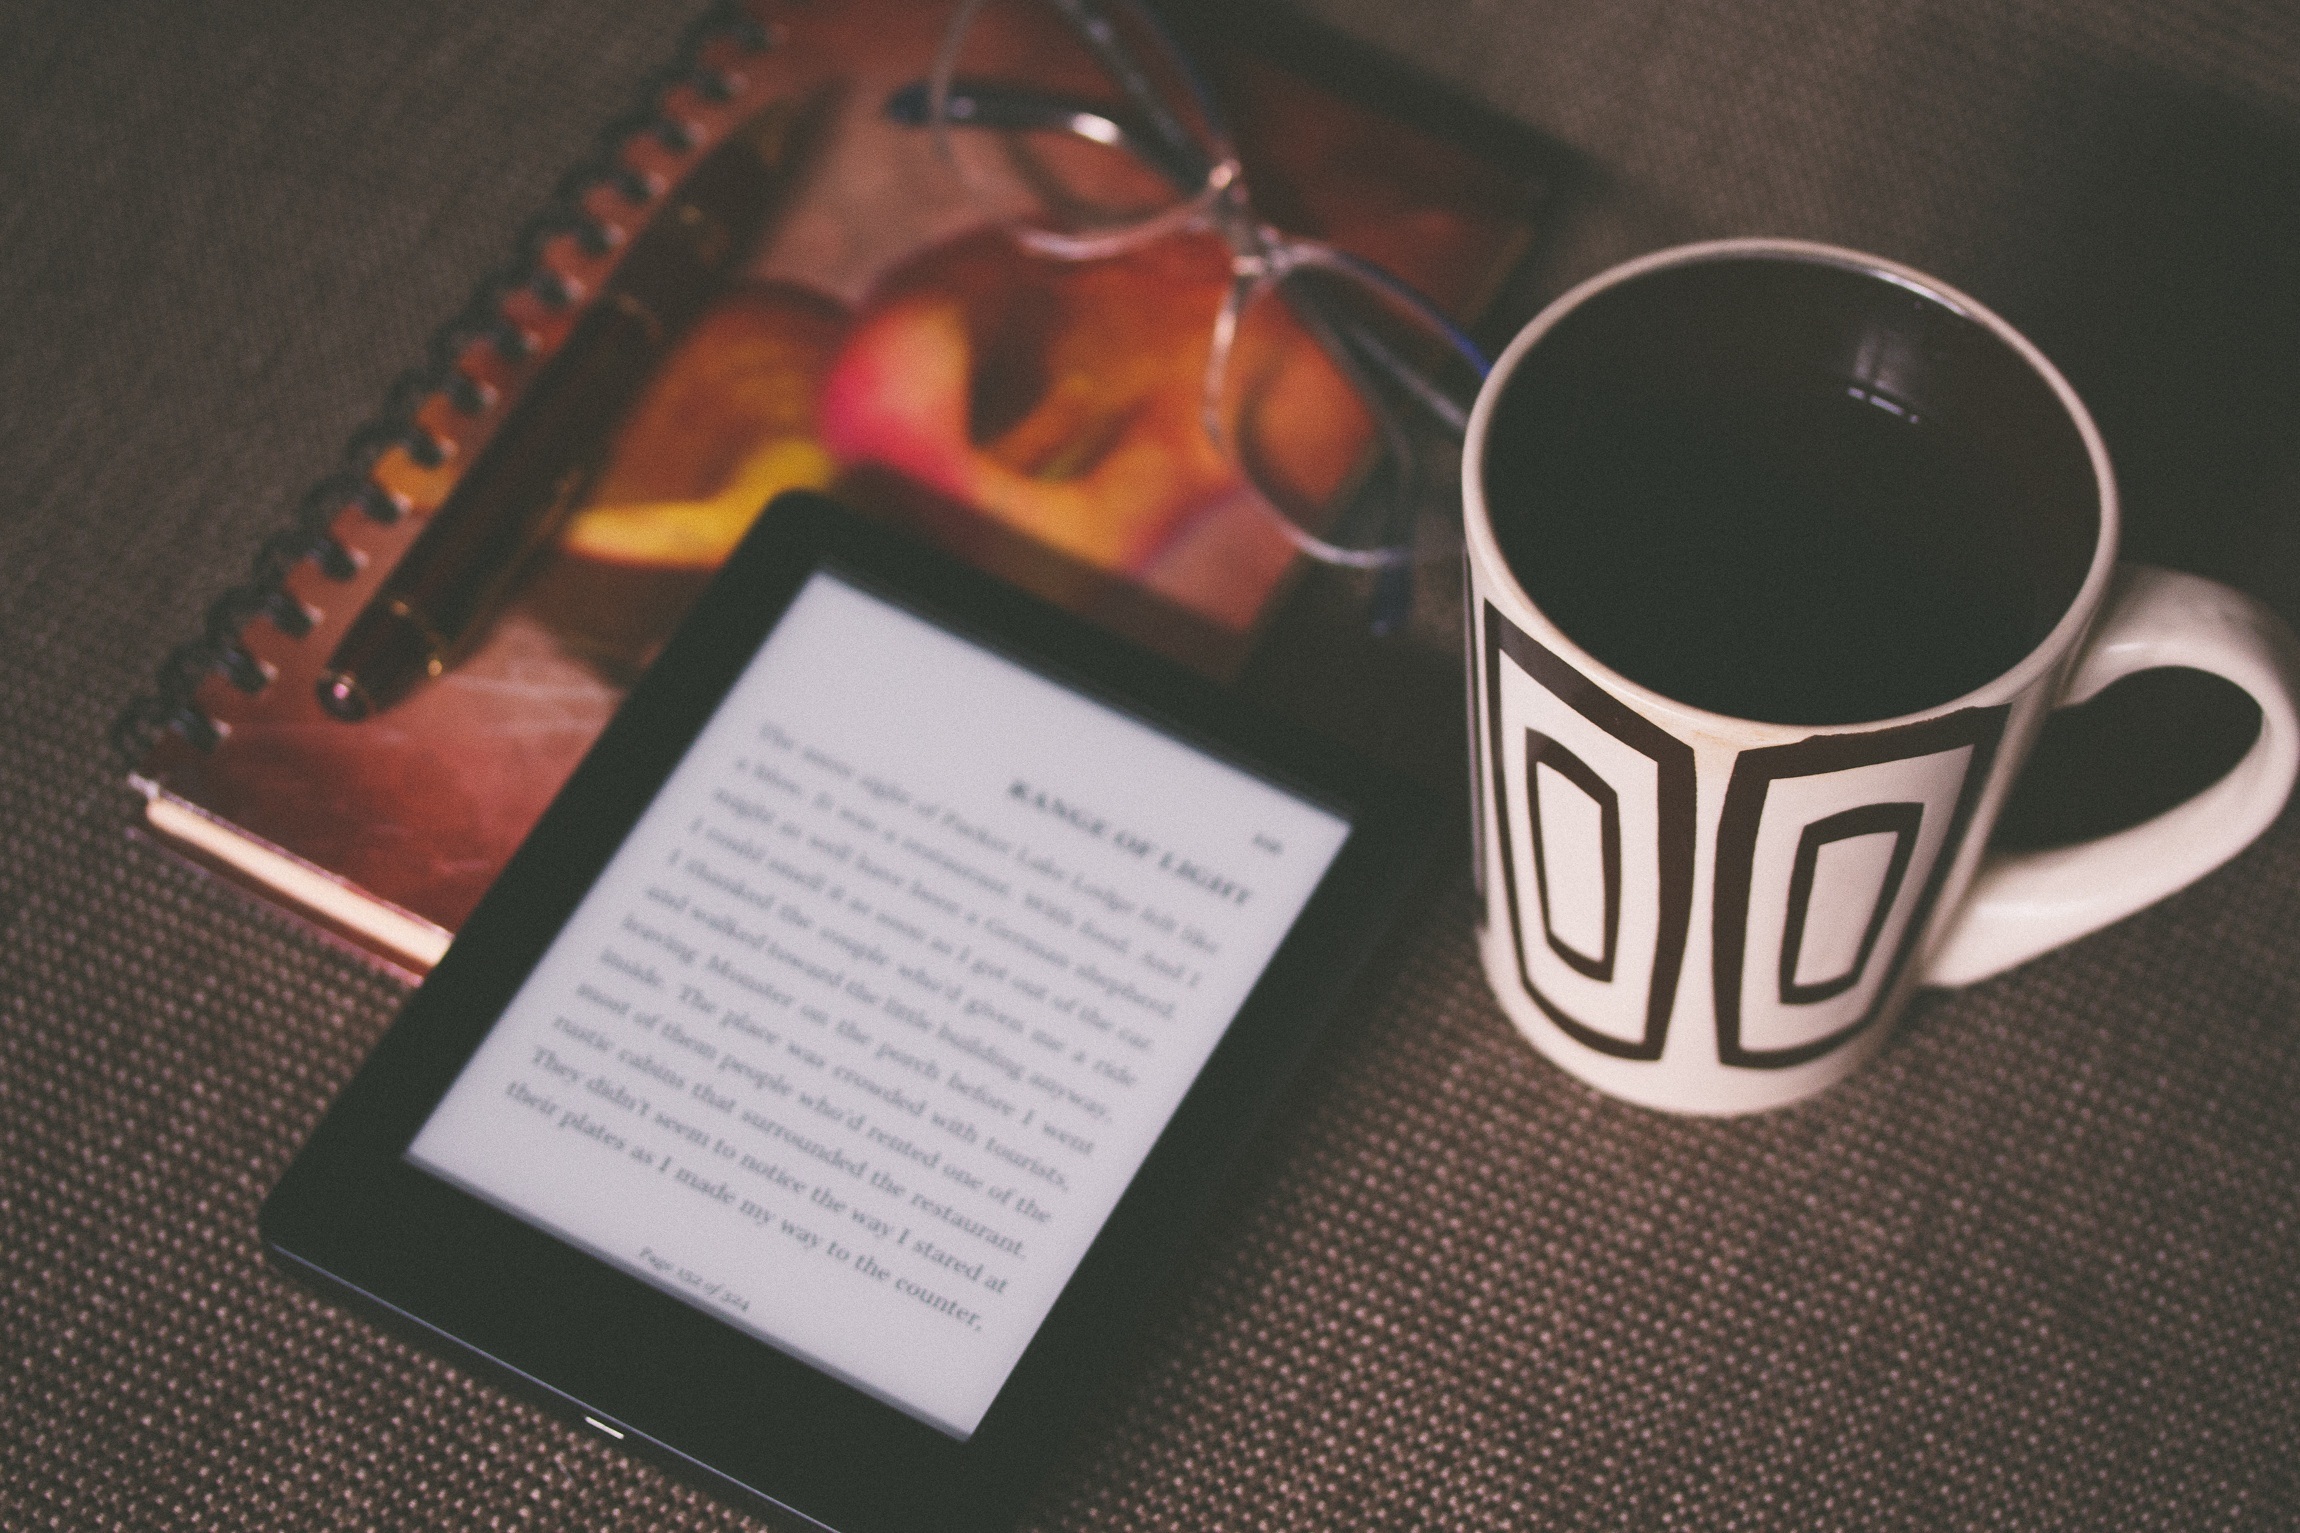
book, pen, kindle, cup, drink, mug, lighting, brand, font, glasses, eyeglasses